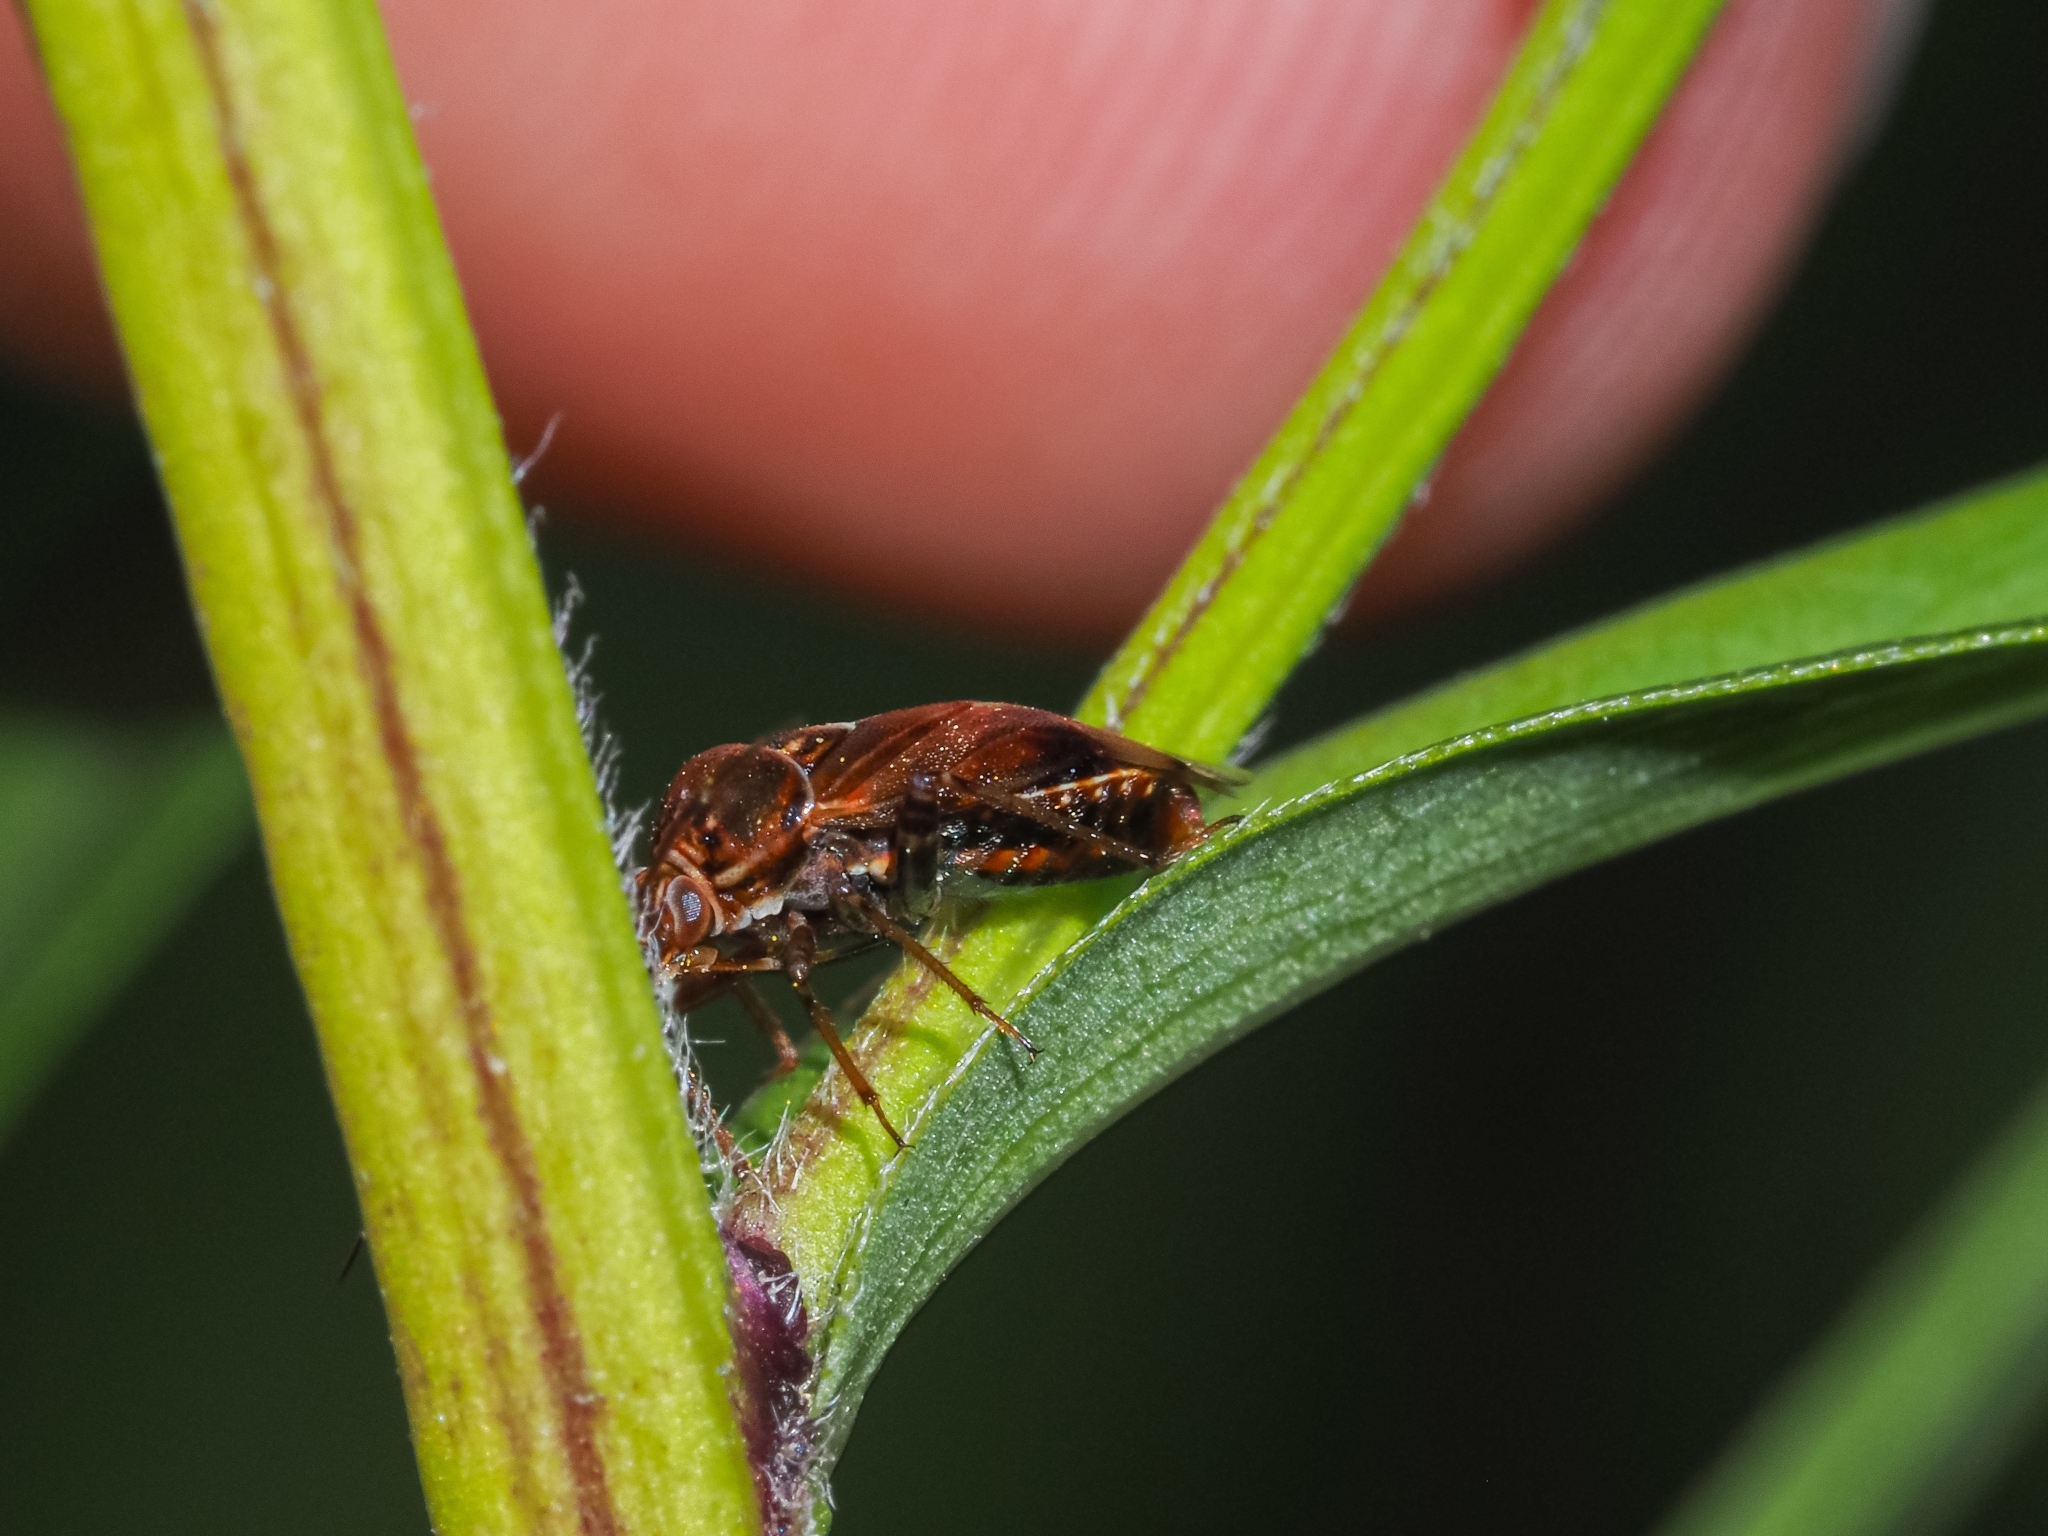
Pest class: lygus_bug